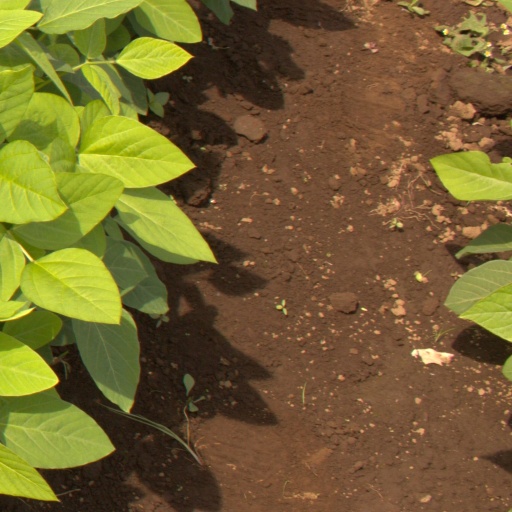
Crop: soybean